Scallop

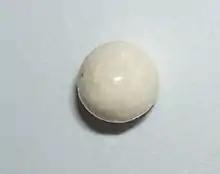
A scallop pearl

The term "scalloped" is used to designate a decorative pattern, resembling the wavy scallop surface, that is used at the edges of furniture, fabrics, and other items.